New Kasson Apartments

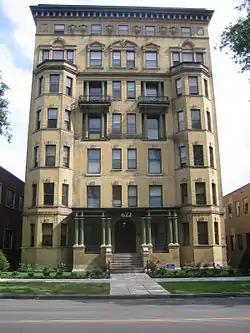

The New Kasson Apartments is a historic apartment building located on James Street in the Near Northeast neighborhood of Syracuse, Onondaga County, New York. It was designed by architectural firm of Merrick and Randall and built in 1898. It is a seven-story, Renaissance Revival style building consisting of two rectangular multi-story blocks. It is a yellow brick and limestone building with cast stone and terra cotta details. The facades features projecting three-sided bays extending from the first through fifth floors. It is located across from the Leavenworth Apartments built in 1912.